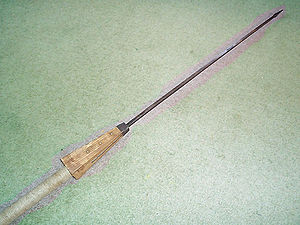
Pilum
En spids af en Pilum.
Pilum er et kastespyd, de romerske legionærer brugte.